Monument to Muslim Magomayev

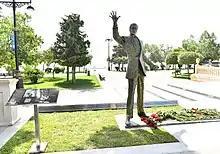

The Monument to Muslim Magomayev is a sculptural work of the Azerbaijani sculptor and artist Omar Eldarov, dedicated to the Azerbaijani and Soviet opera, pop singer, People's Artist of the USSR Muslim Magomayev.